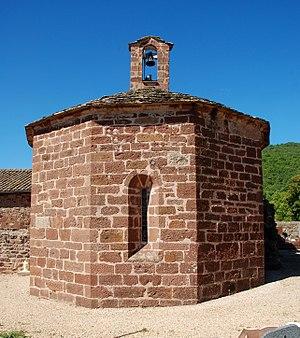
France - Languedoc - Hérault - La Tour-sur-Orb - Église Sainte-Marie de Frangouille
L'église Sainte-Marie est une église d'origine romane située à Frangouille, hameau de la commune de La Tour-sur-Orb dans le département français de l'Hérault en région Occitanie.
En architecture religieuse, le chevet désigne généralement l'extrémité du chœur d'une église derrière le maître-autel et le sanctuaire de l'église, parce que, dans les édifices au plan en croix latine, le chevet correspond à la partie de la croix sur laquelle le Christ crucifié posa sa tête.